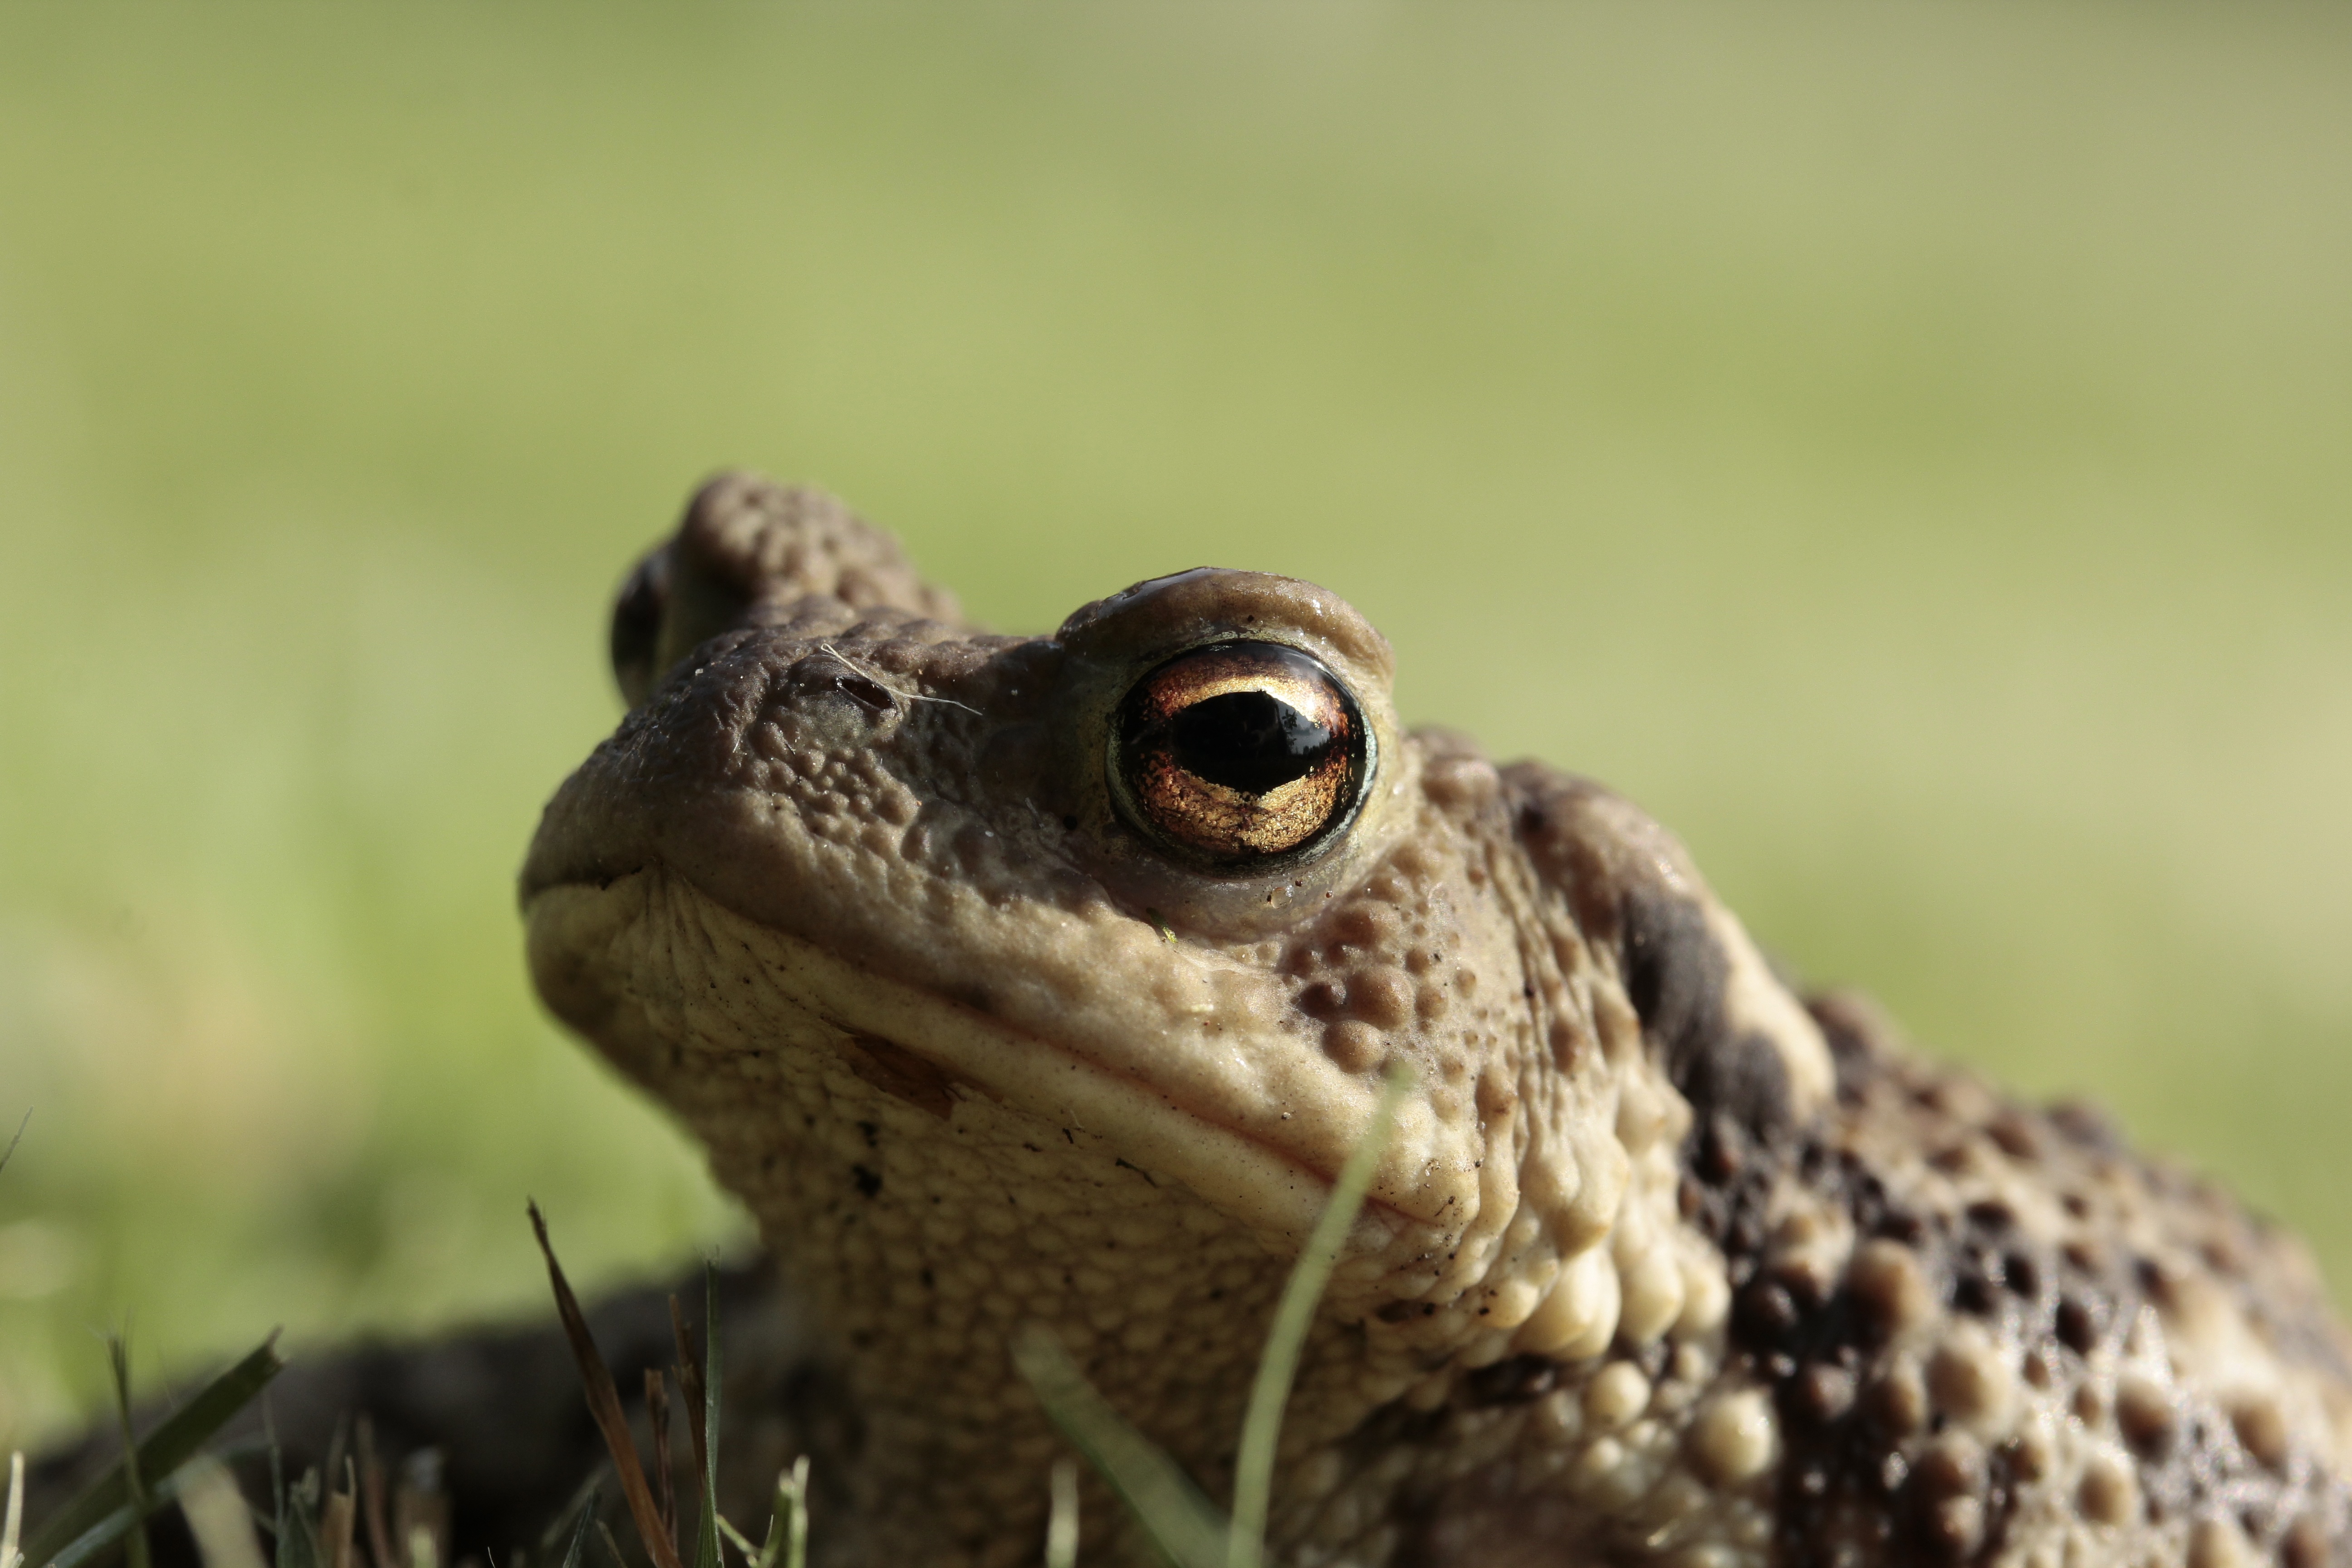
nature, wildlife, frog, toad, amphibian, close, fauna, close up, eyes, head, vertebrate, creature, thick, animal world, macro photography, ranidae